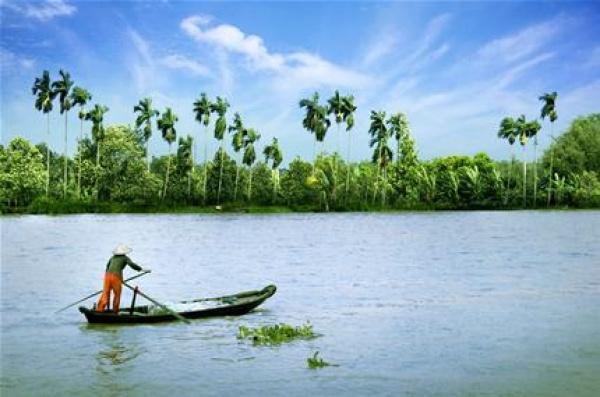
người phụ nữ đội nón lá di chuyển bằng xuồng